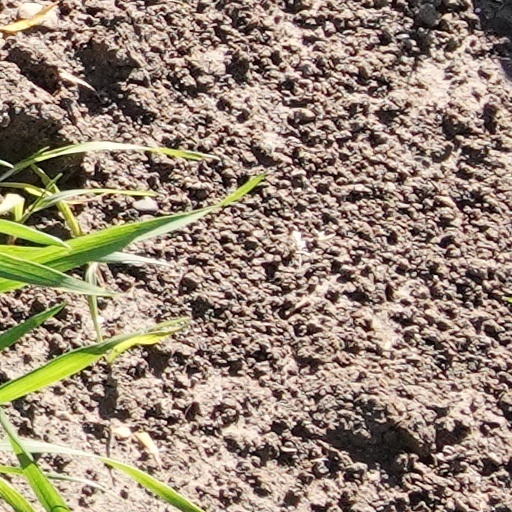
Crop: wheat